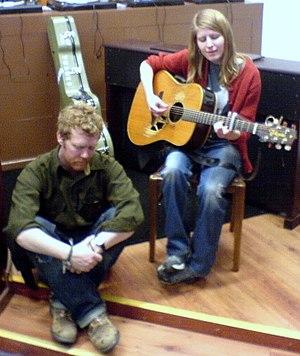
Markéta Irglova est une musicienne tchèque née le 28 février 1988 à Valašské Meziříčí. Elle vit en Islande depuis 2015.
Once est une comédie musicale dont le livret a été écrit par Enda Walsh d'après le film homonyme sorti en 2006. La plupart des chansons ont été écrites par Glen Hansard et Markéta Irglová. La comédie musicale fut créée au New York Theatre Workshop en 2011, puis transféré à Broadway en 2012. La production a reçu onze nominations aux Tony Award 2012 et a remporté huit de ces récompenses dont celui de la meilleure comédie musicale, du meilleur acteur et du meilleur livret. La comédie musicale a aussi remporté le Drama Desk Award 2012 dans la catégorie Outstanding Musical.
Once est un film musical irlandais réalisé par John Carney et sorti en Irlande le 23 mars 2007.